Aimeé Teegarden

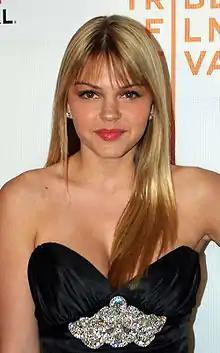
Teegarden at the premiere of "Redbelt" at the 2008 Tribeca Film Festival.

Teegarden has modeled for campaigns including Alltel, Hollister, Old Navy, Tommy Hilfiger, and YMI Jeans. She has made several television appearances including "Cold Case", "Ned's Declassified School Survival Guide", and Disney Channel's "Hannah Montana".